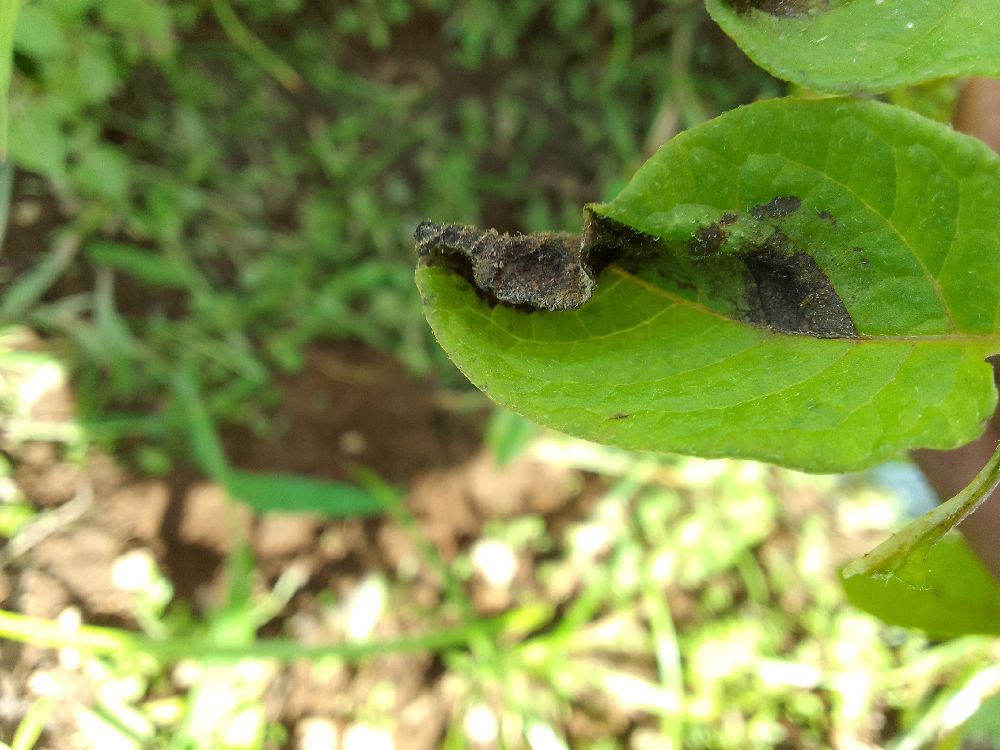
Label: Late blight